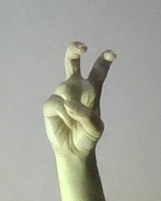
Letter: toot